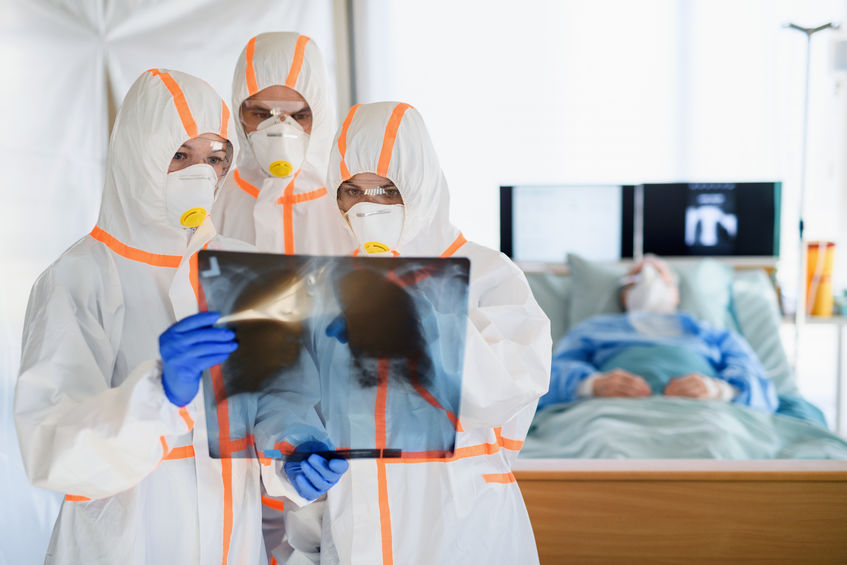
Objects detected:
Mask
Mask
Mask
Mask
Goggles
Goggles
Face_Shield
Face_Shield
Gloves
Gloves
Gloves
Coverall
Coverall
Coverall
Coverall